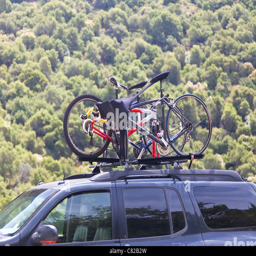
bicycles on the top of offroad car near forest